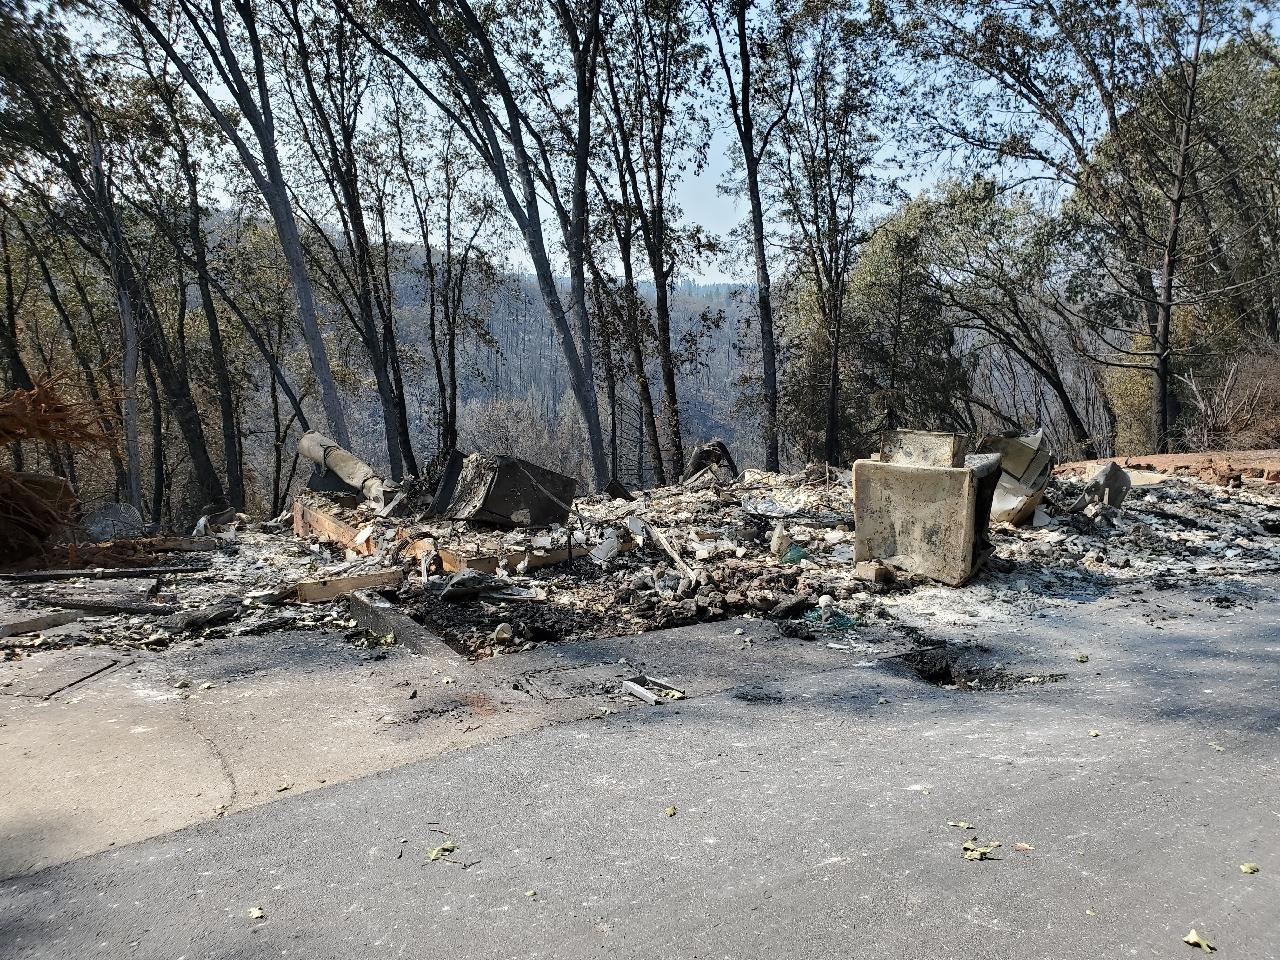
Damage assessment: destroyed